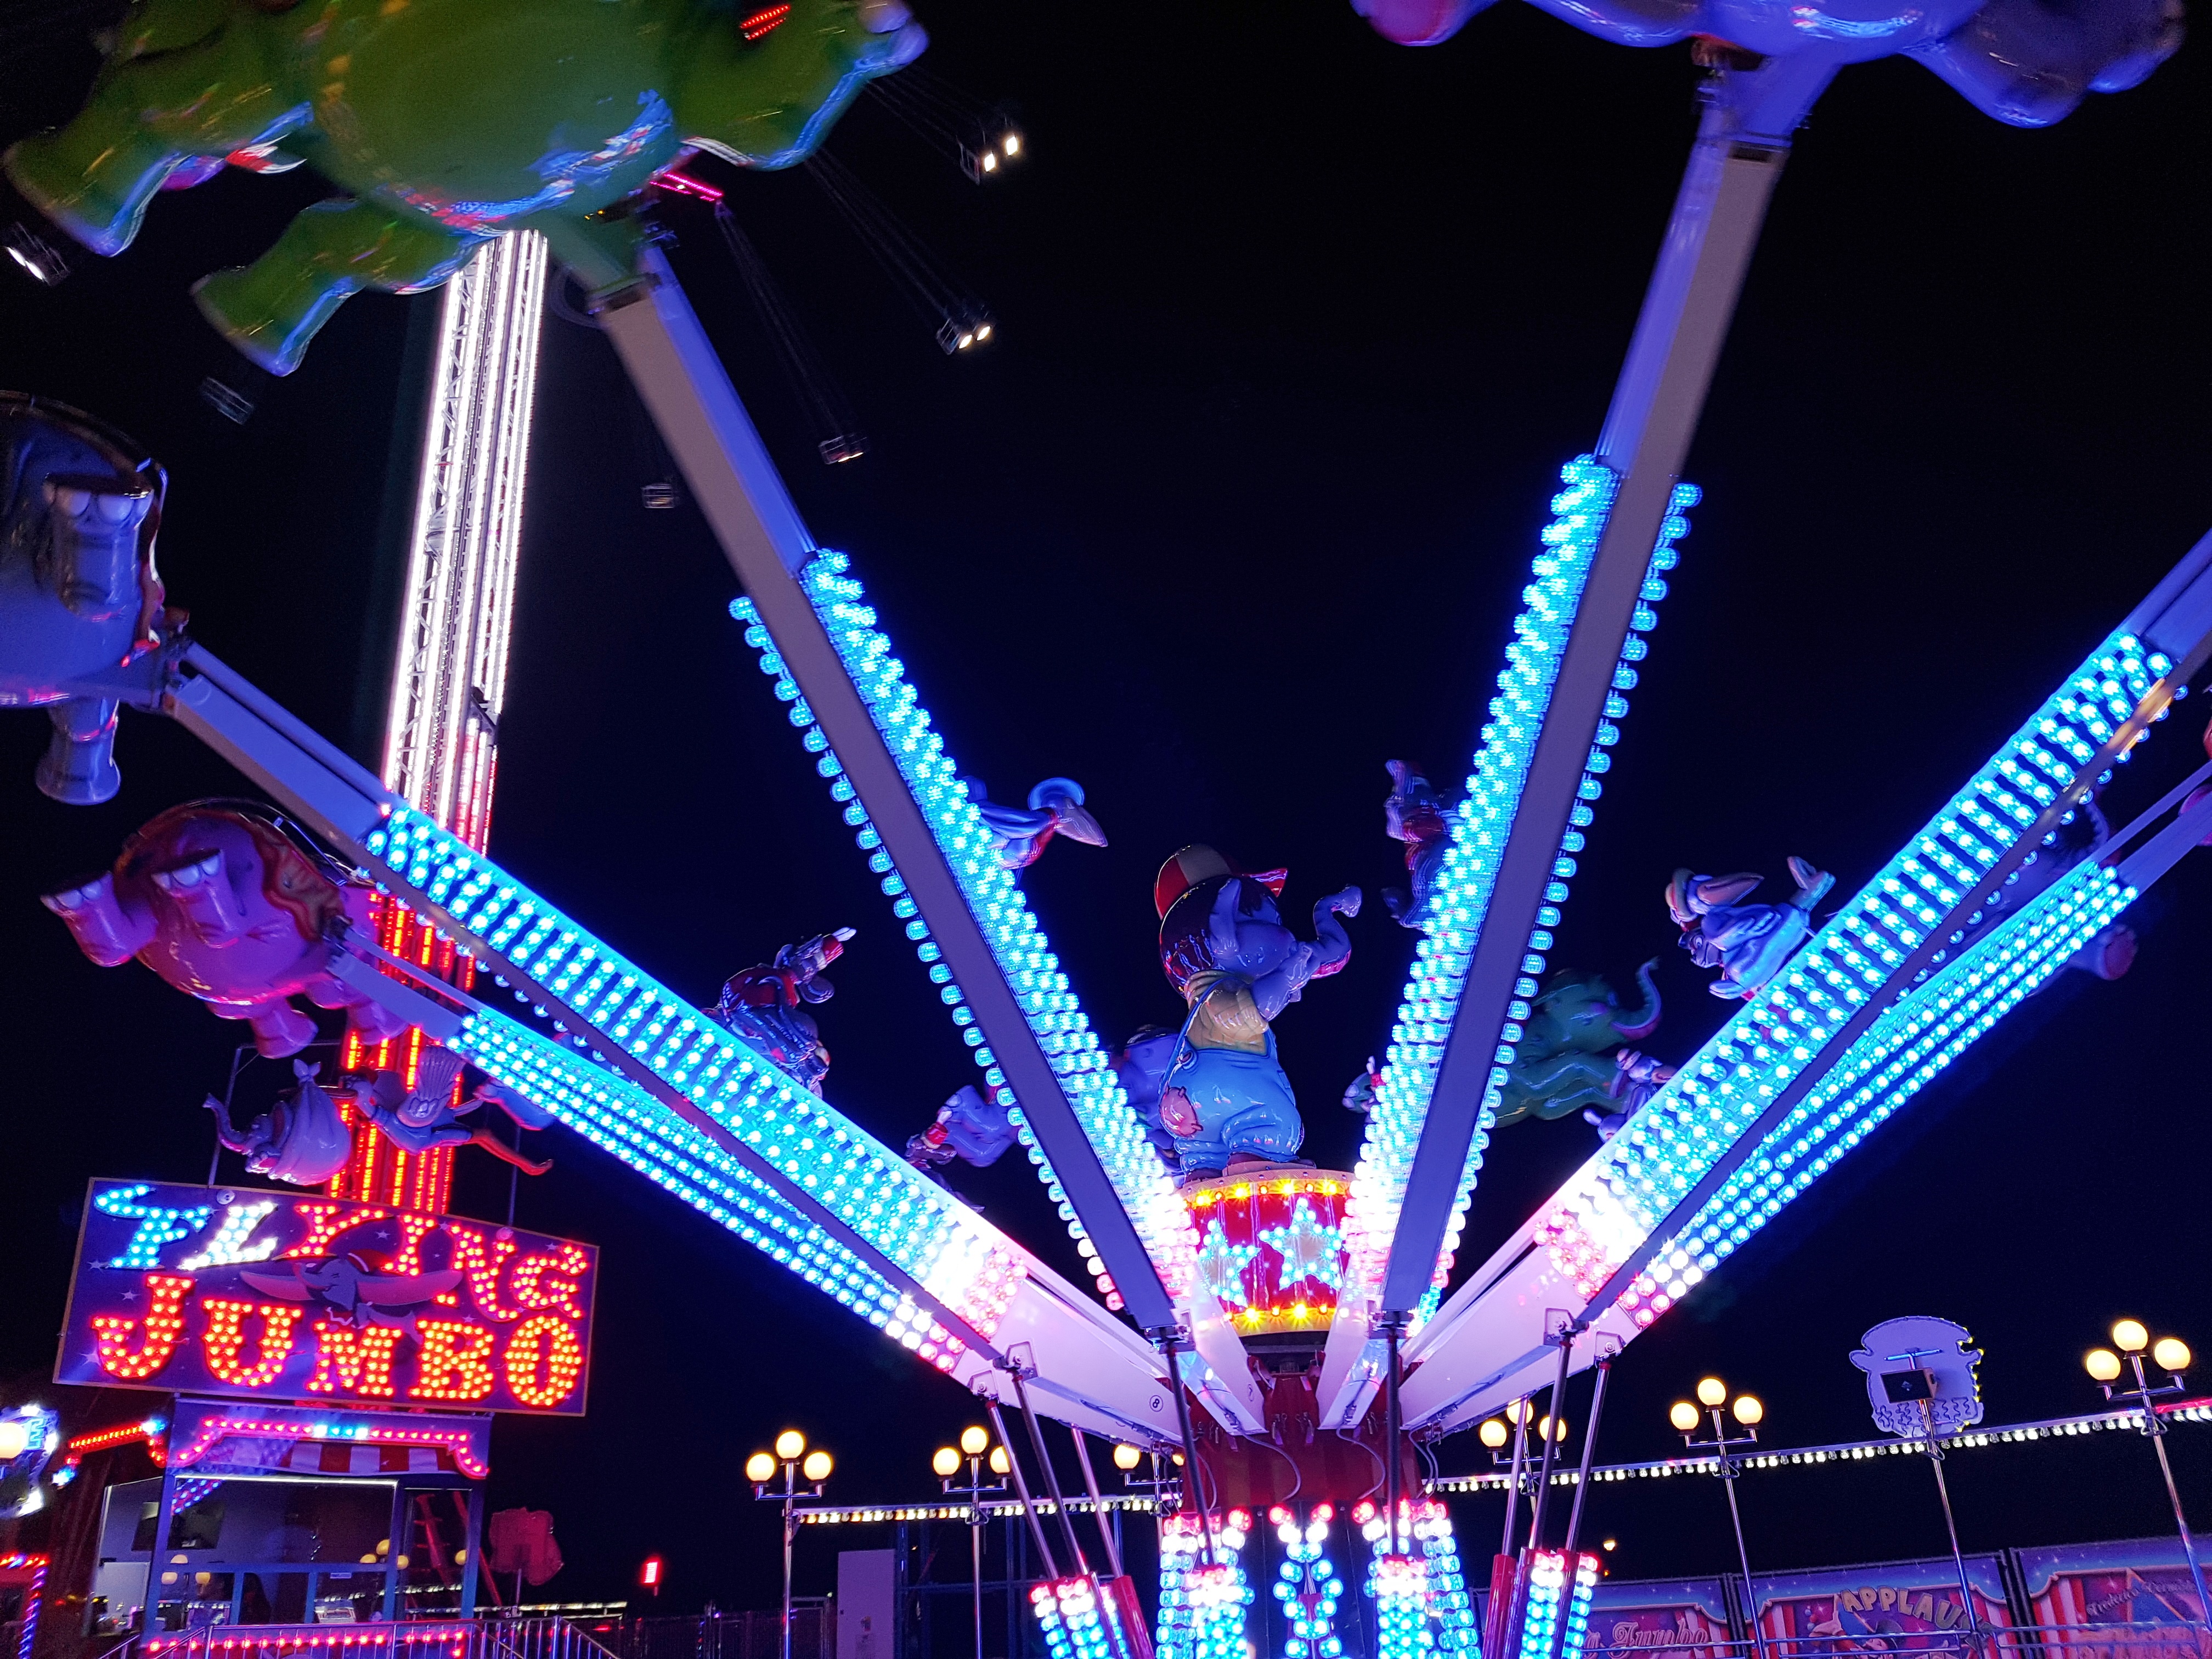
fun, netherlands, amusement ride, amusement park, fair, purple, tourist attraction, light, night, entertainment, lighting, neon, festival, recreation, park, metropolis, world, stage